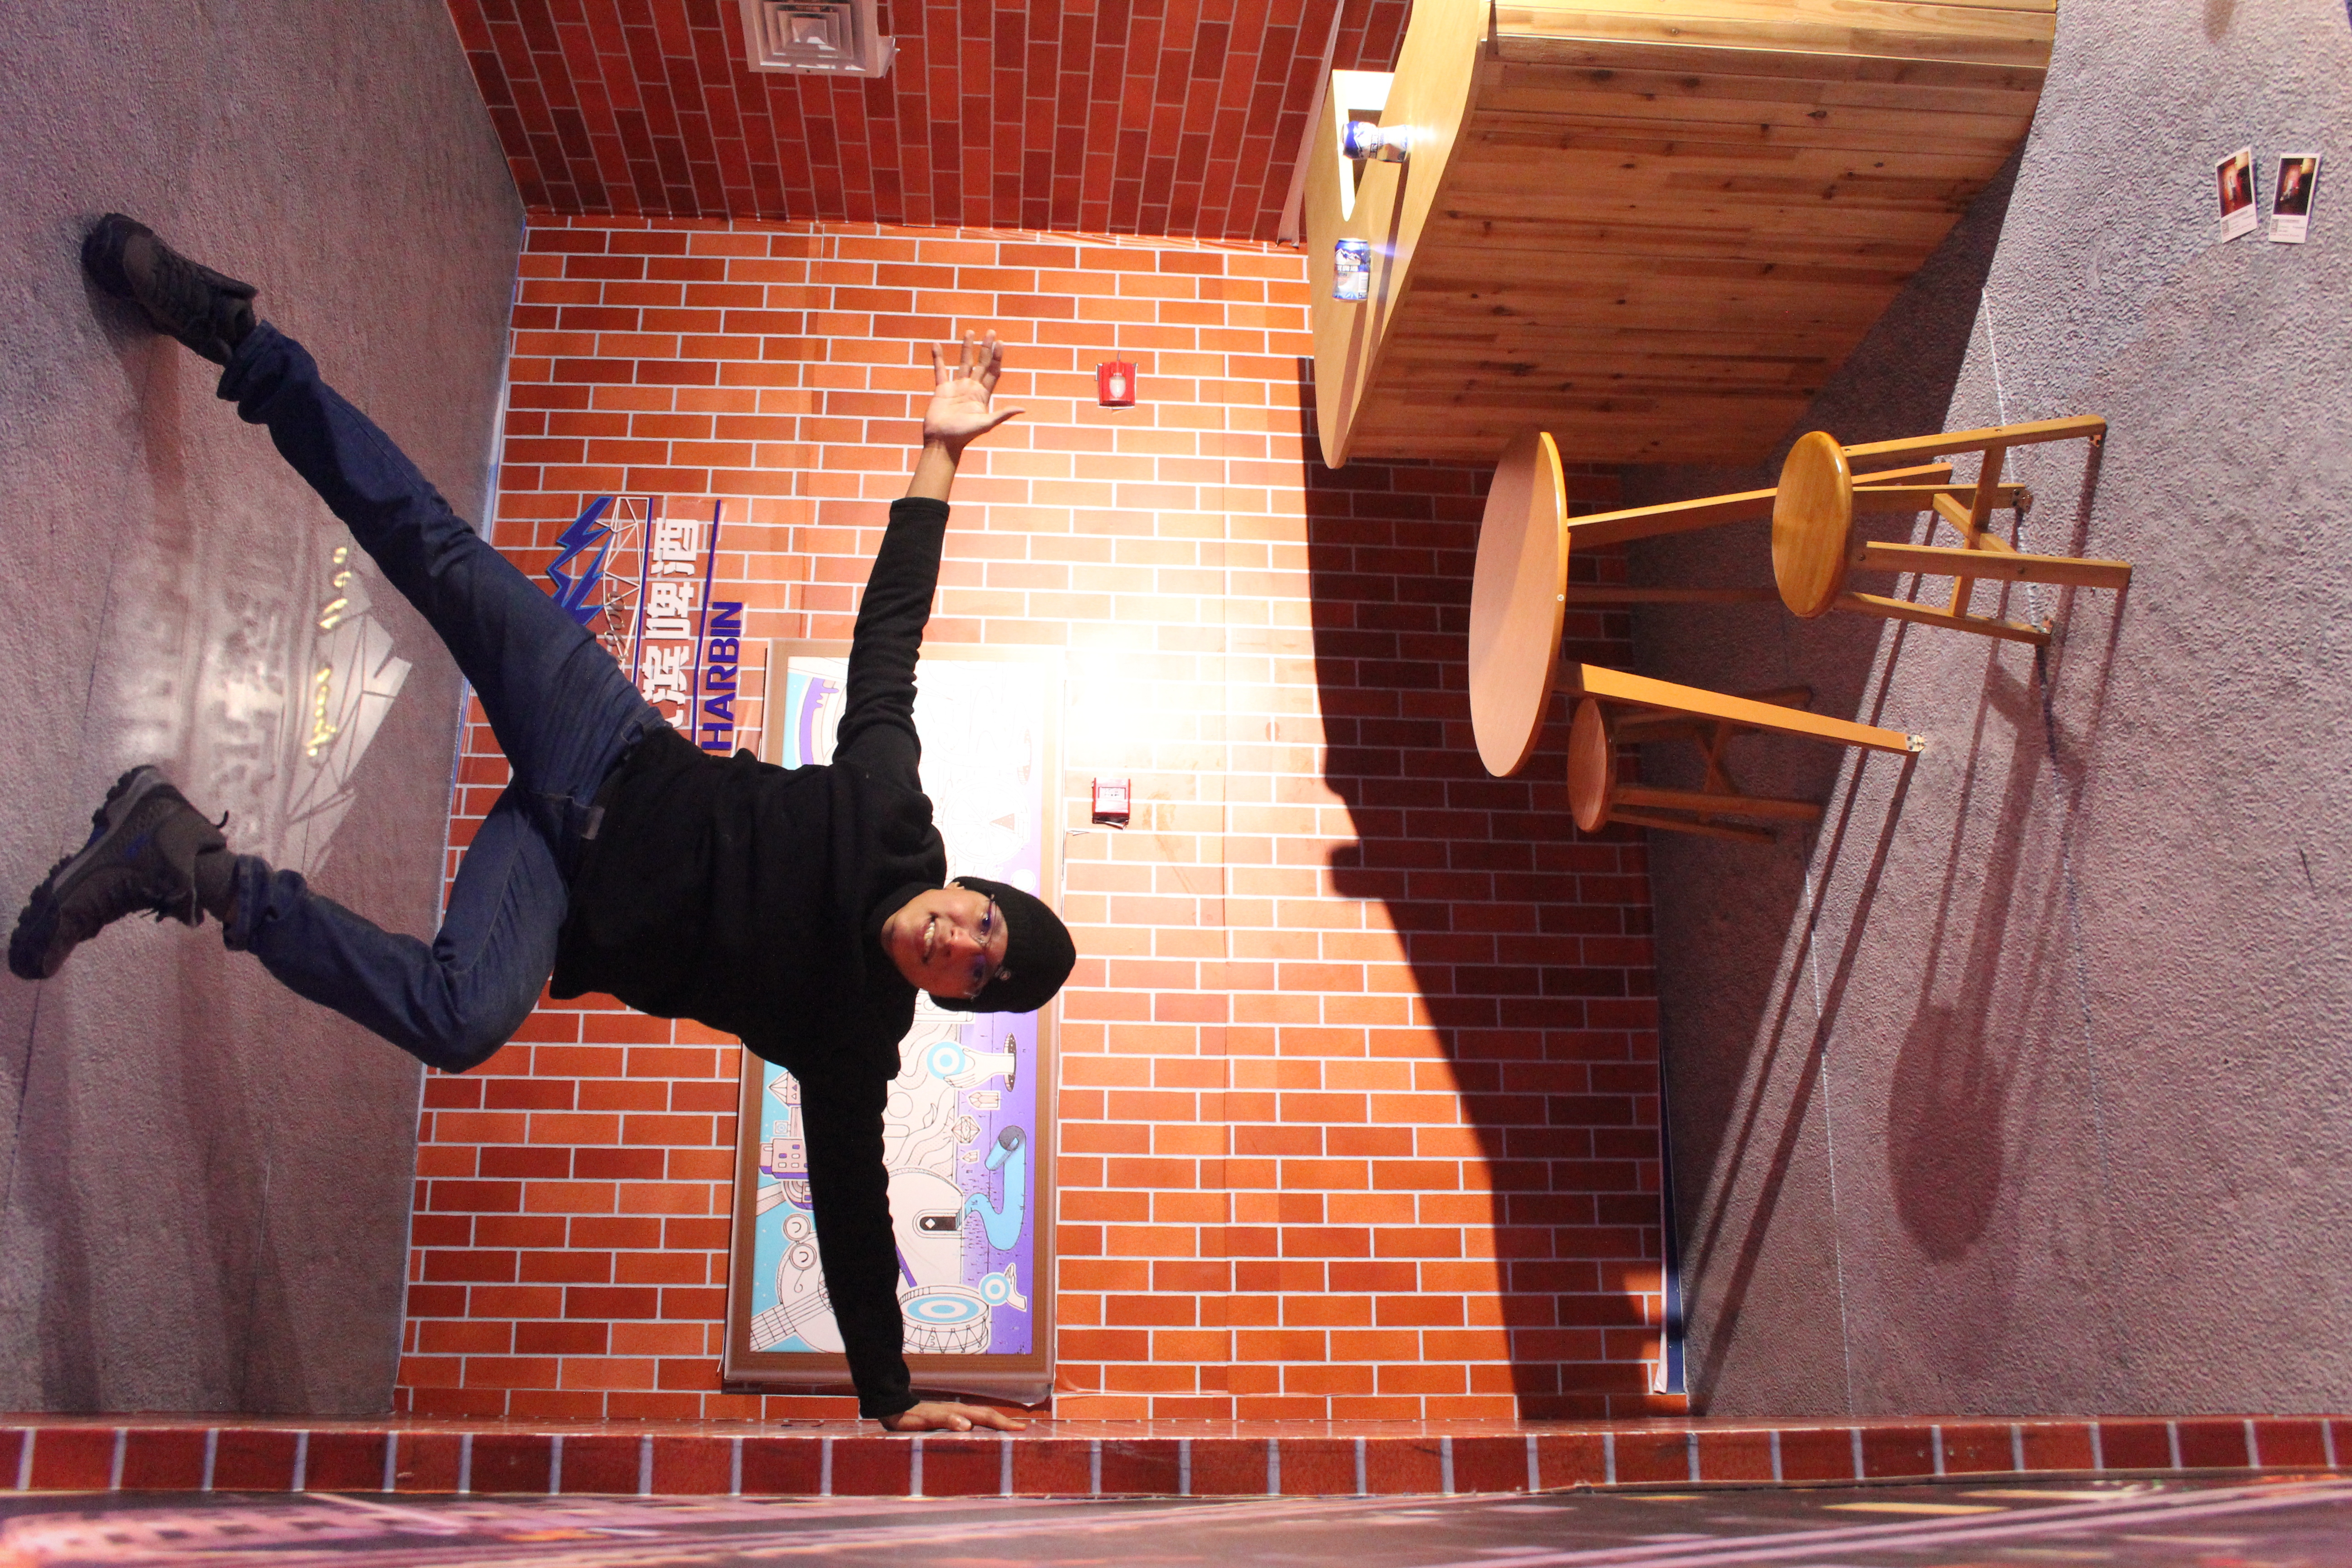
tourism, adventure, Beautiful Places, Pretty Places, environment, Interesting Places, harbin, museums, architecture, art, nature, museum, history, ancient history, china, russian, toys, wax dolls, brickwork, Freestyle walking, brick, street stunts